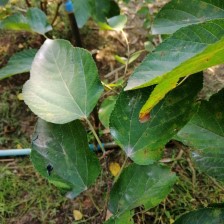
Variety: WhiteKing